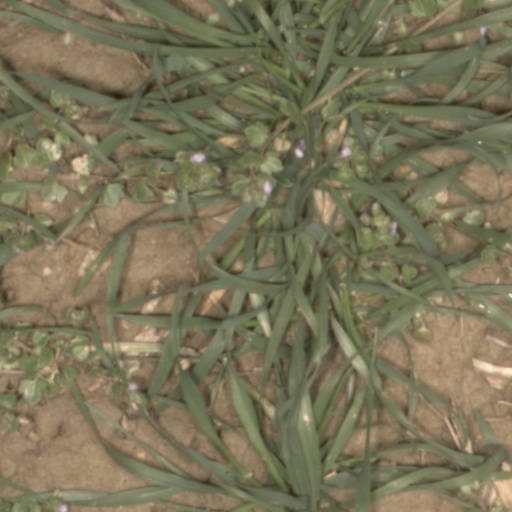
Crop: wheat